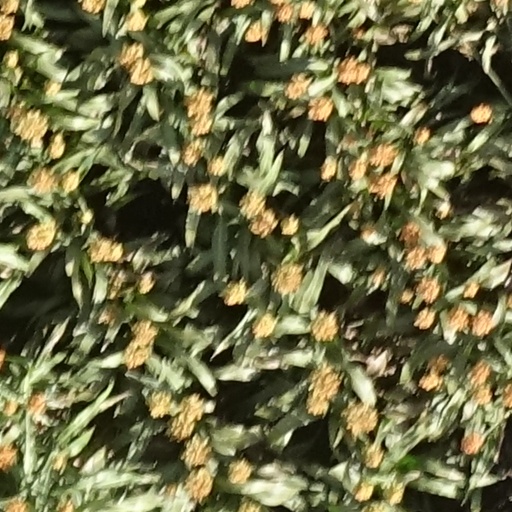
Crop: sorghum